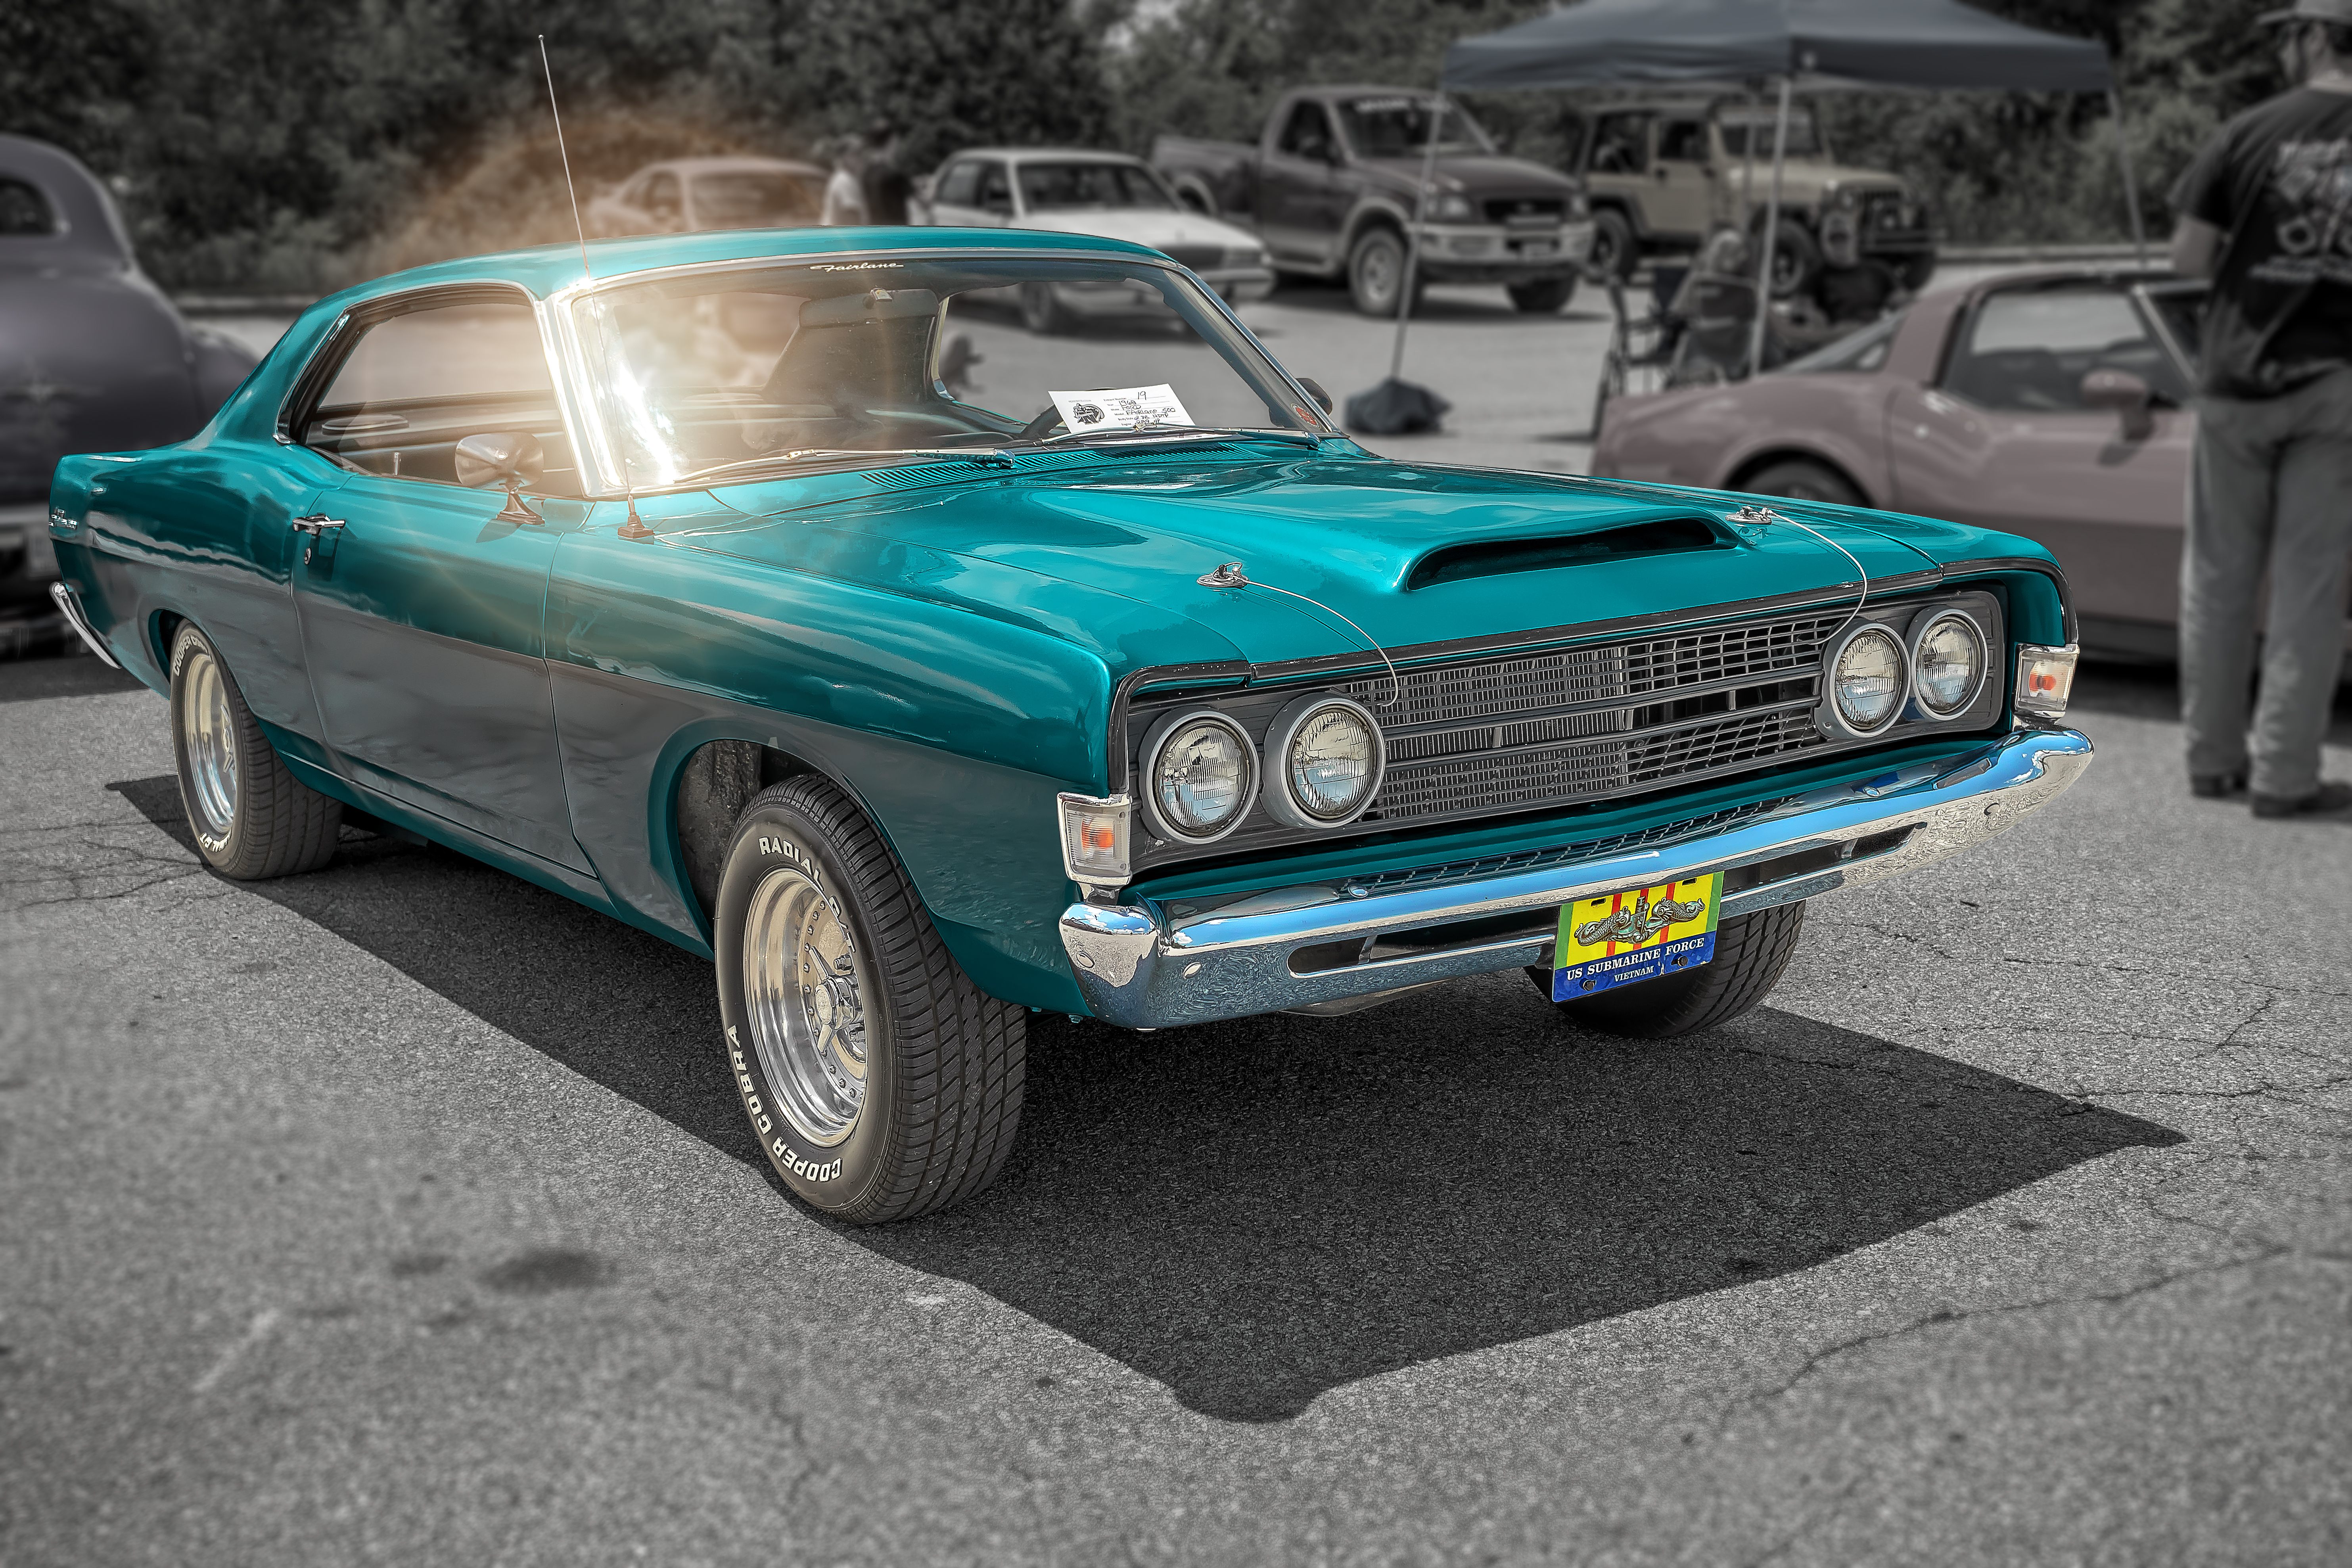
geotagged, north carolina, united states, usa, 30mm, america, auto, automobile, automotive photography, Automotive Portrait, Benefit Car Show, car, Car Meet, car photo, car photography, car show, Cars Vs Cancer, Cars Vs Cancer Benefit Car Show, coche, Fruitland Road, Fundraising Car Show, Henderson County, Henderson County NC, Henderson County North Carolina, Hendersonville, Hendersonville NC, Hendersonville North Carolina, Hendo, Hooterville, NC Car Show, North Carolina Car Show, North Henderson High School, photoshop, Photoshop Car, Photoshop Lens Blur, photoshopped, sony, SONY a6500, SONY Alpha 6500, sony mirrorless, vehicle, voiture, western nc, Western North Carolina, WNC, land vehicle, motor vehicle, muscle car, sedan, classic car, hardtop, full size car, hood, automotive exterior, coupe, bumper, custom car, classic, sports car, ford, pony car, vintage car